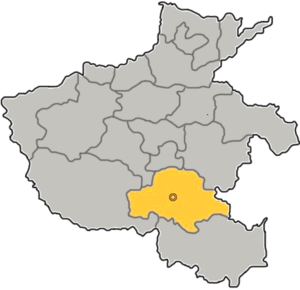
Zhumadian
Zhumadian-refekturets beliggenhed i Henan
Zhumadian er en by på præfekturniveau i provinsen Henan i det centrale Kina. Præfekturet har et areal på 15,083 km², og befolkningen anslås til 8,26 millioner mennesker.